Overlake, Washington

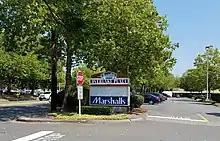
Overlake Plaza sign next to NE 24th Street.

Overlake is the name for a region comprising parts of eastern Bellevue and southern Redmond, Washington. It is in the vicinity of Microsoft's main corporate campus and is officially defined as a neighborhood consisting of the parts of Redmond lying south of Northeast 60th Street and between 148th Avenue Northeast and Bellevue-Redmond Road. The Overlake area, so named because it is located across Lake Washington from Seattle, straddles the boundaries of Bellevue and Redmond and is considered to have its own identity distinct from those of both cities.